William Openhym & Sons

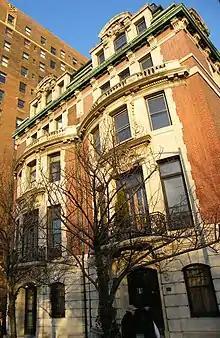
352-353 Riverside Drive

Adolphe Openhym (1854 - 1903), a member of the family, was the original owner of 352 Riverside Drive a property later owned by hedge fund manager Jim Rogers, oil tycoon scion Helen Hunt, and Amy Schumer. It is landmarked and listed on the National Register of Historic Places.